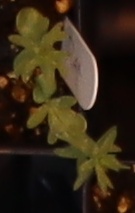
Label: Flax